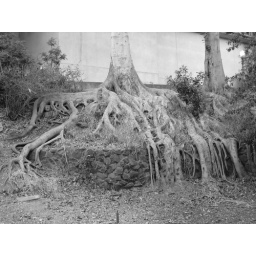
The tree is even spookier in black and white.